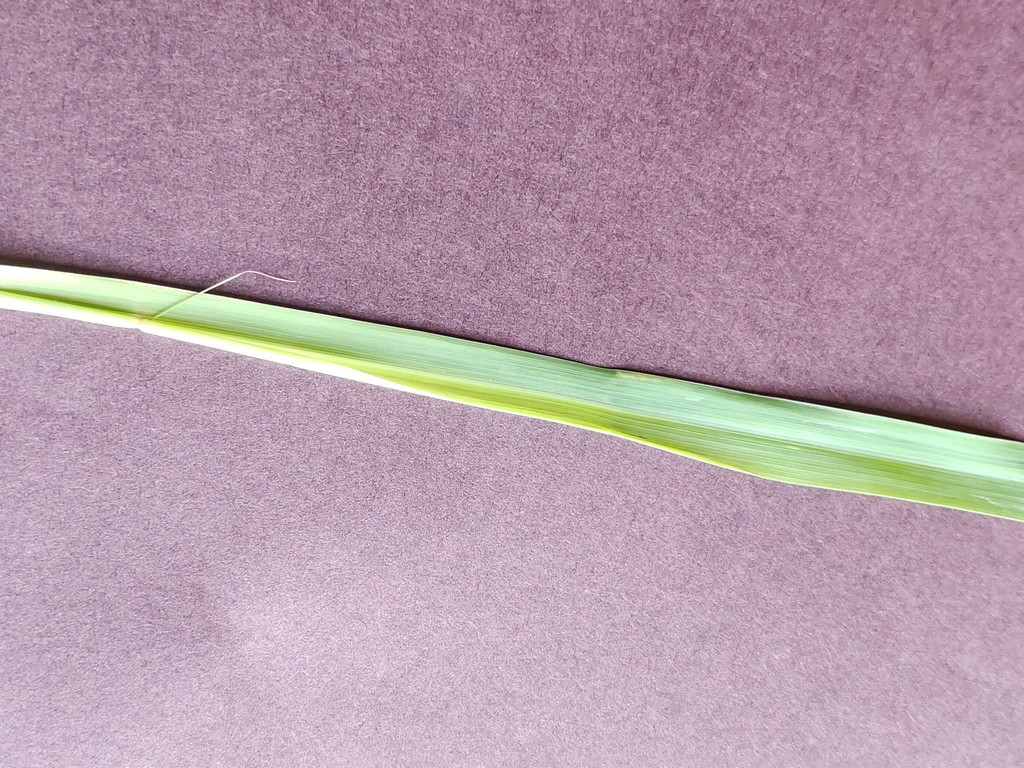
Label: Healthy